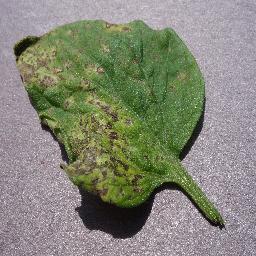
Label: Tomato___Septoria_leaf_spot